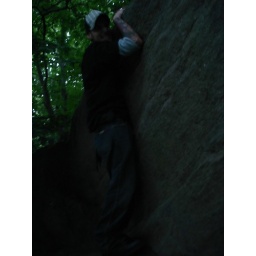
The boys attempt to climb Condom Rock, the most unclimbable rock in Central Park (7)